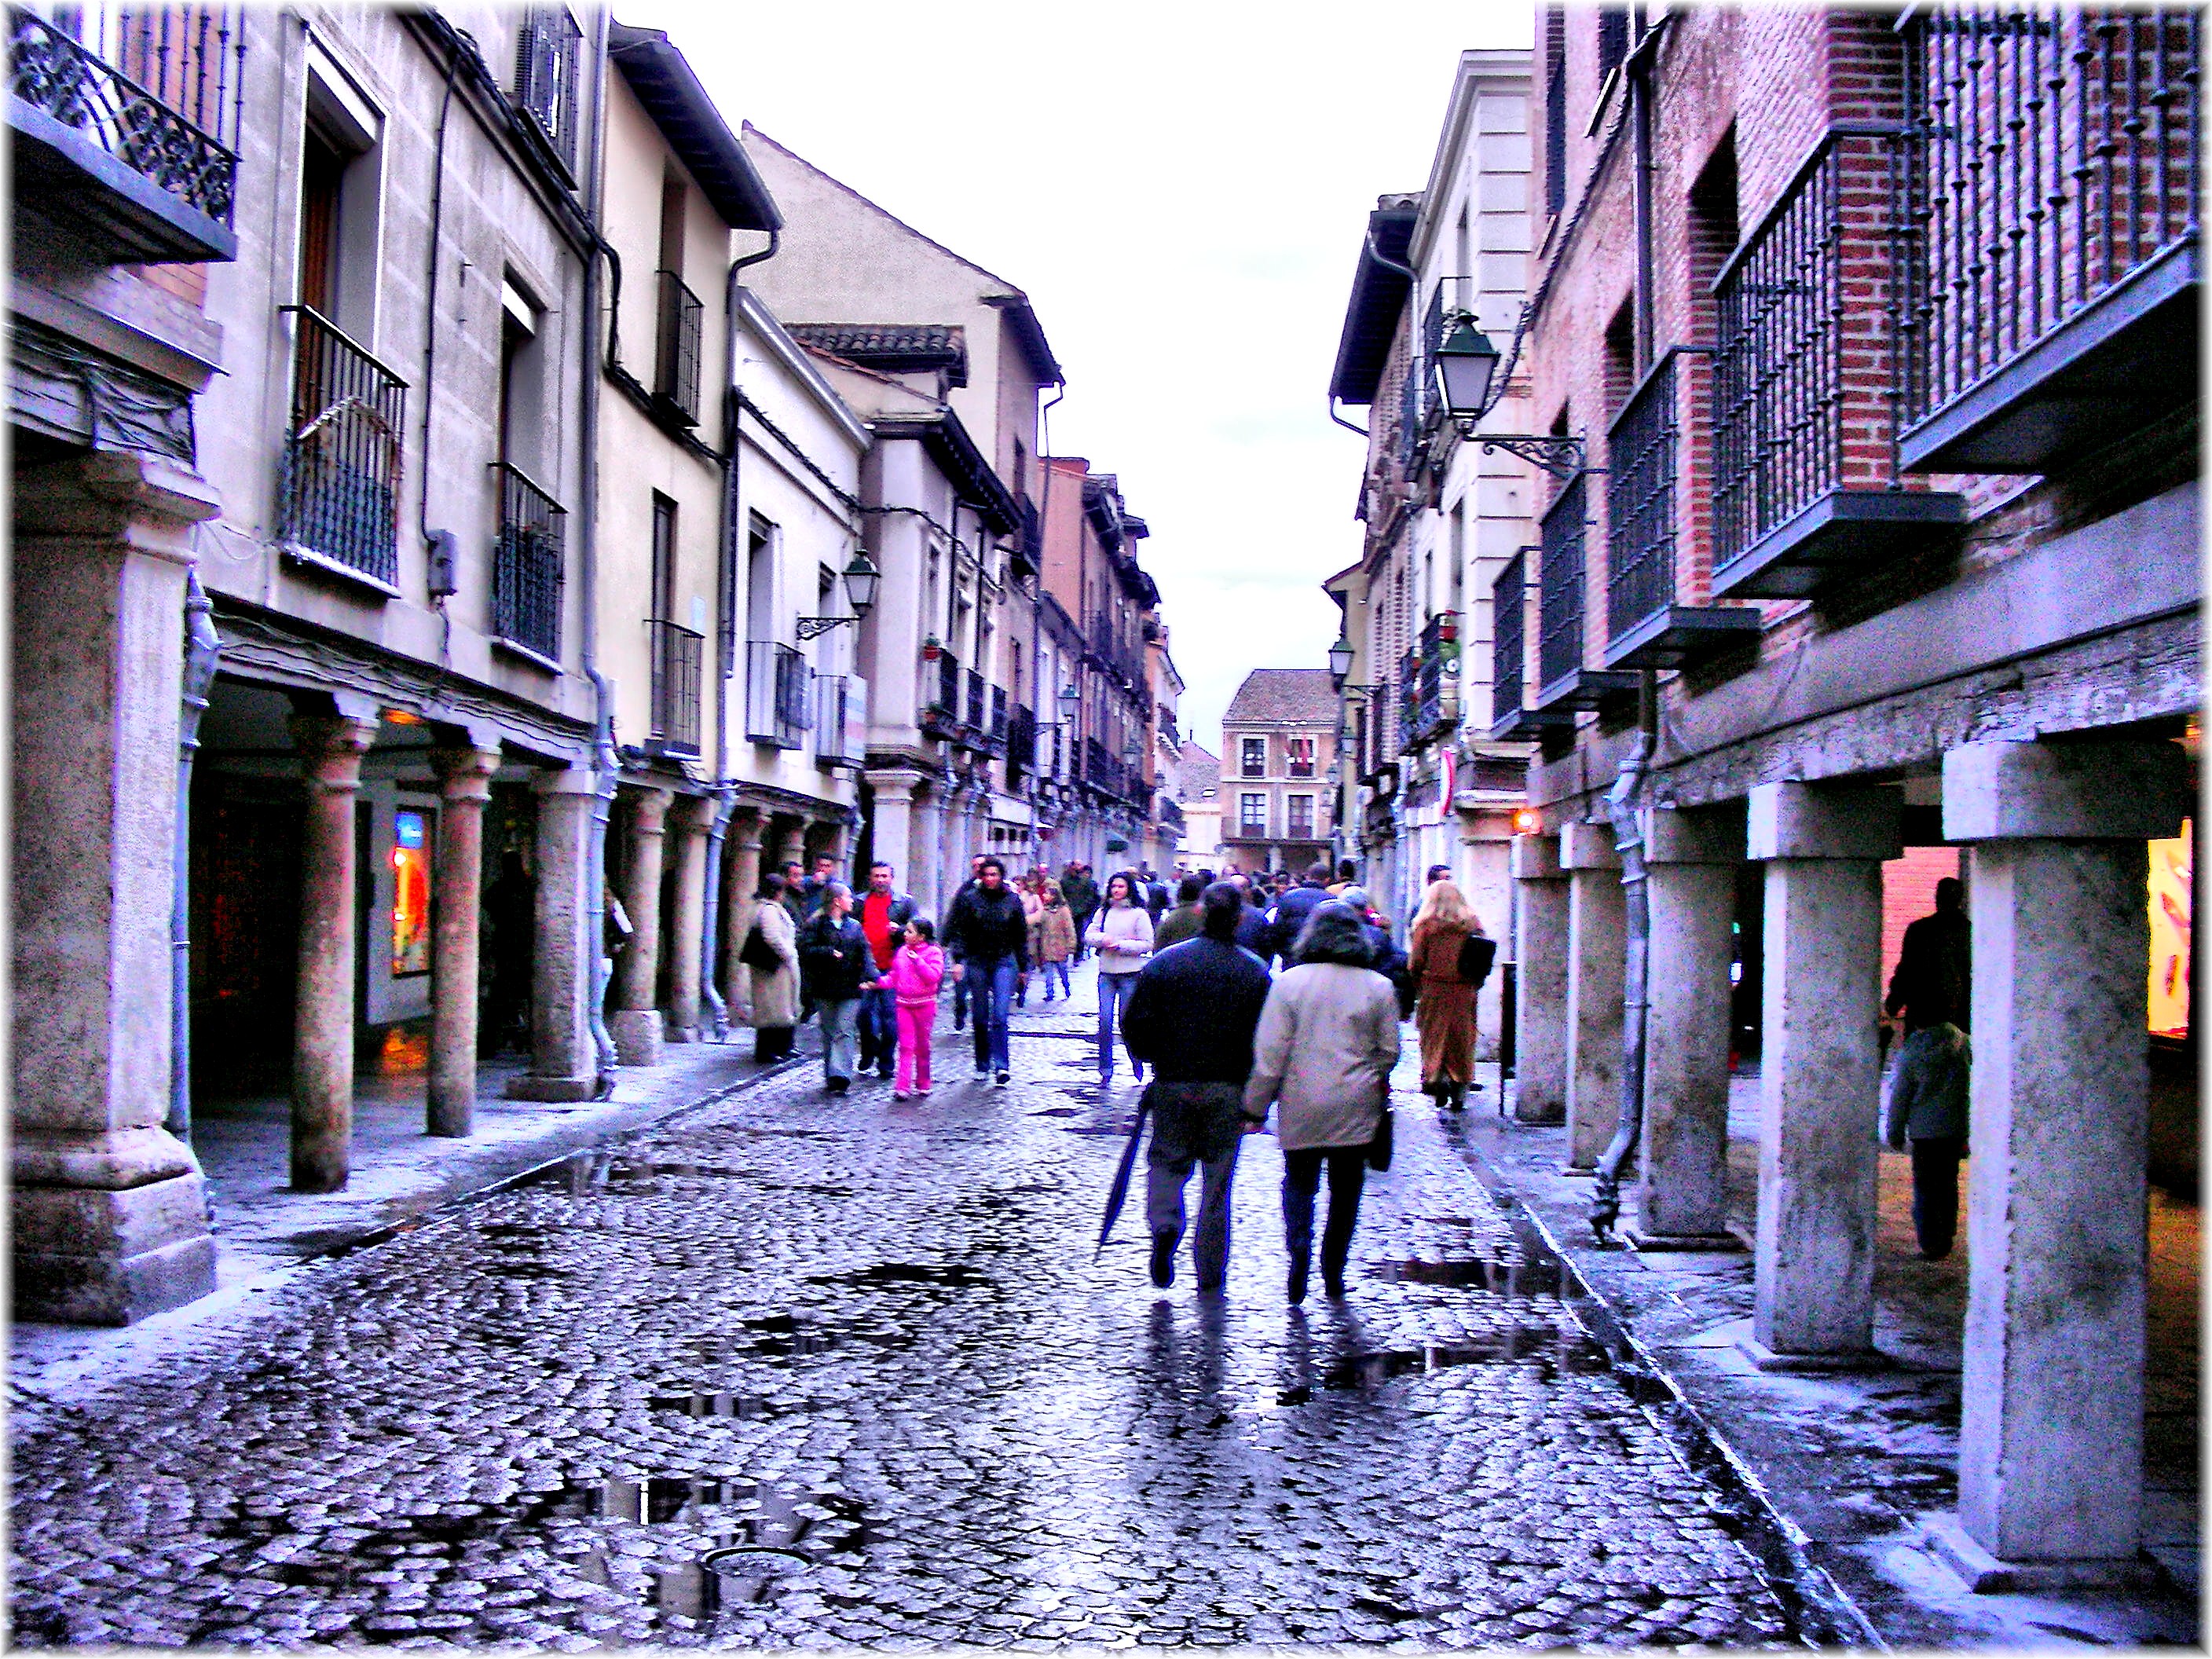
pedestrian, winter, road, street, town, alley, city, cityscape, europe, color, lane, spain, infrastructure, calle, europa, rua, ciudad, cidade, espana, metropolis, comunidadmadrid, alcaladehenares, neighbourhood, urban area, human settlement, nonbuilding structure